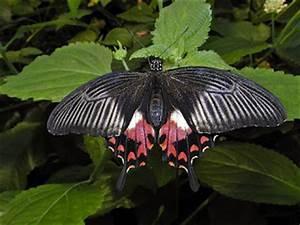
butterfly